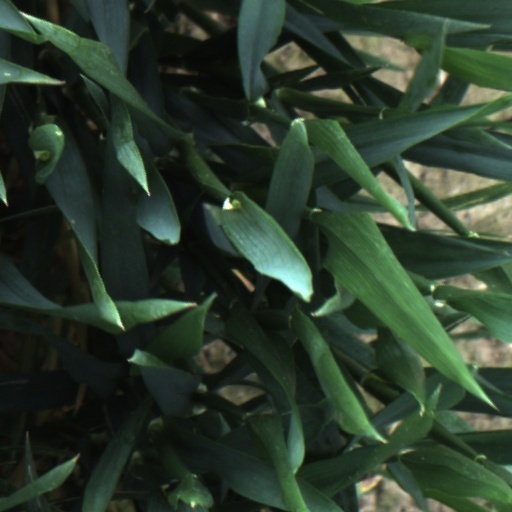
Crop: wheat